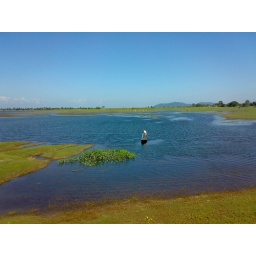
This is a small water body near the Brahmaputra river in Koliabor, Nagaon, Assam.....where people do fishing...........